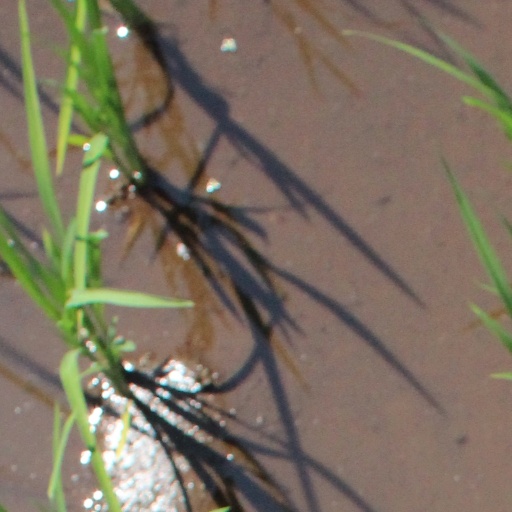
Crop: rice